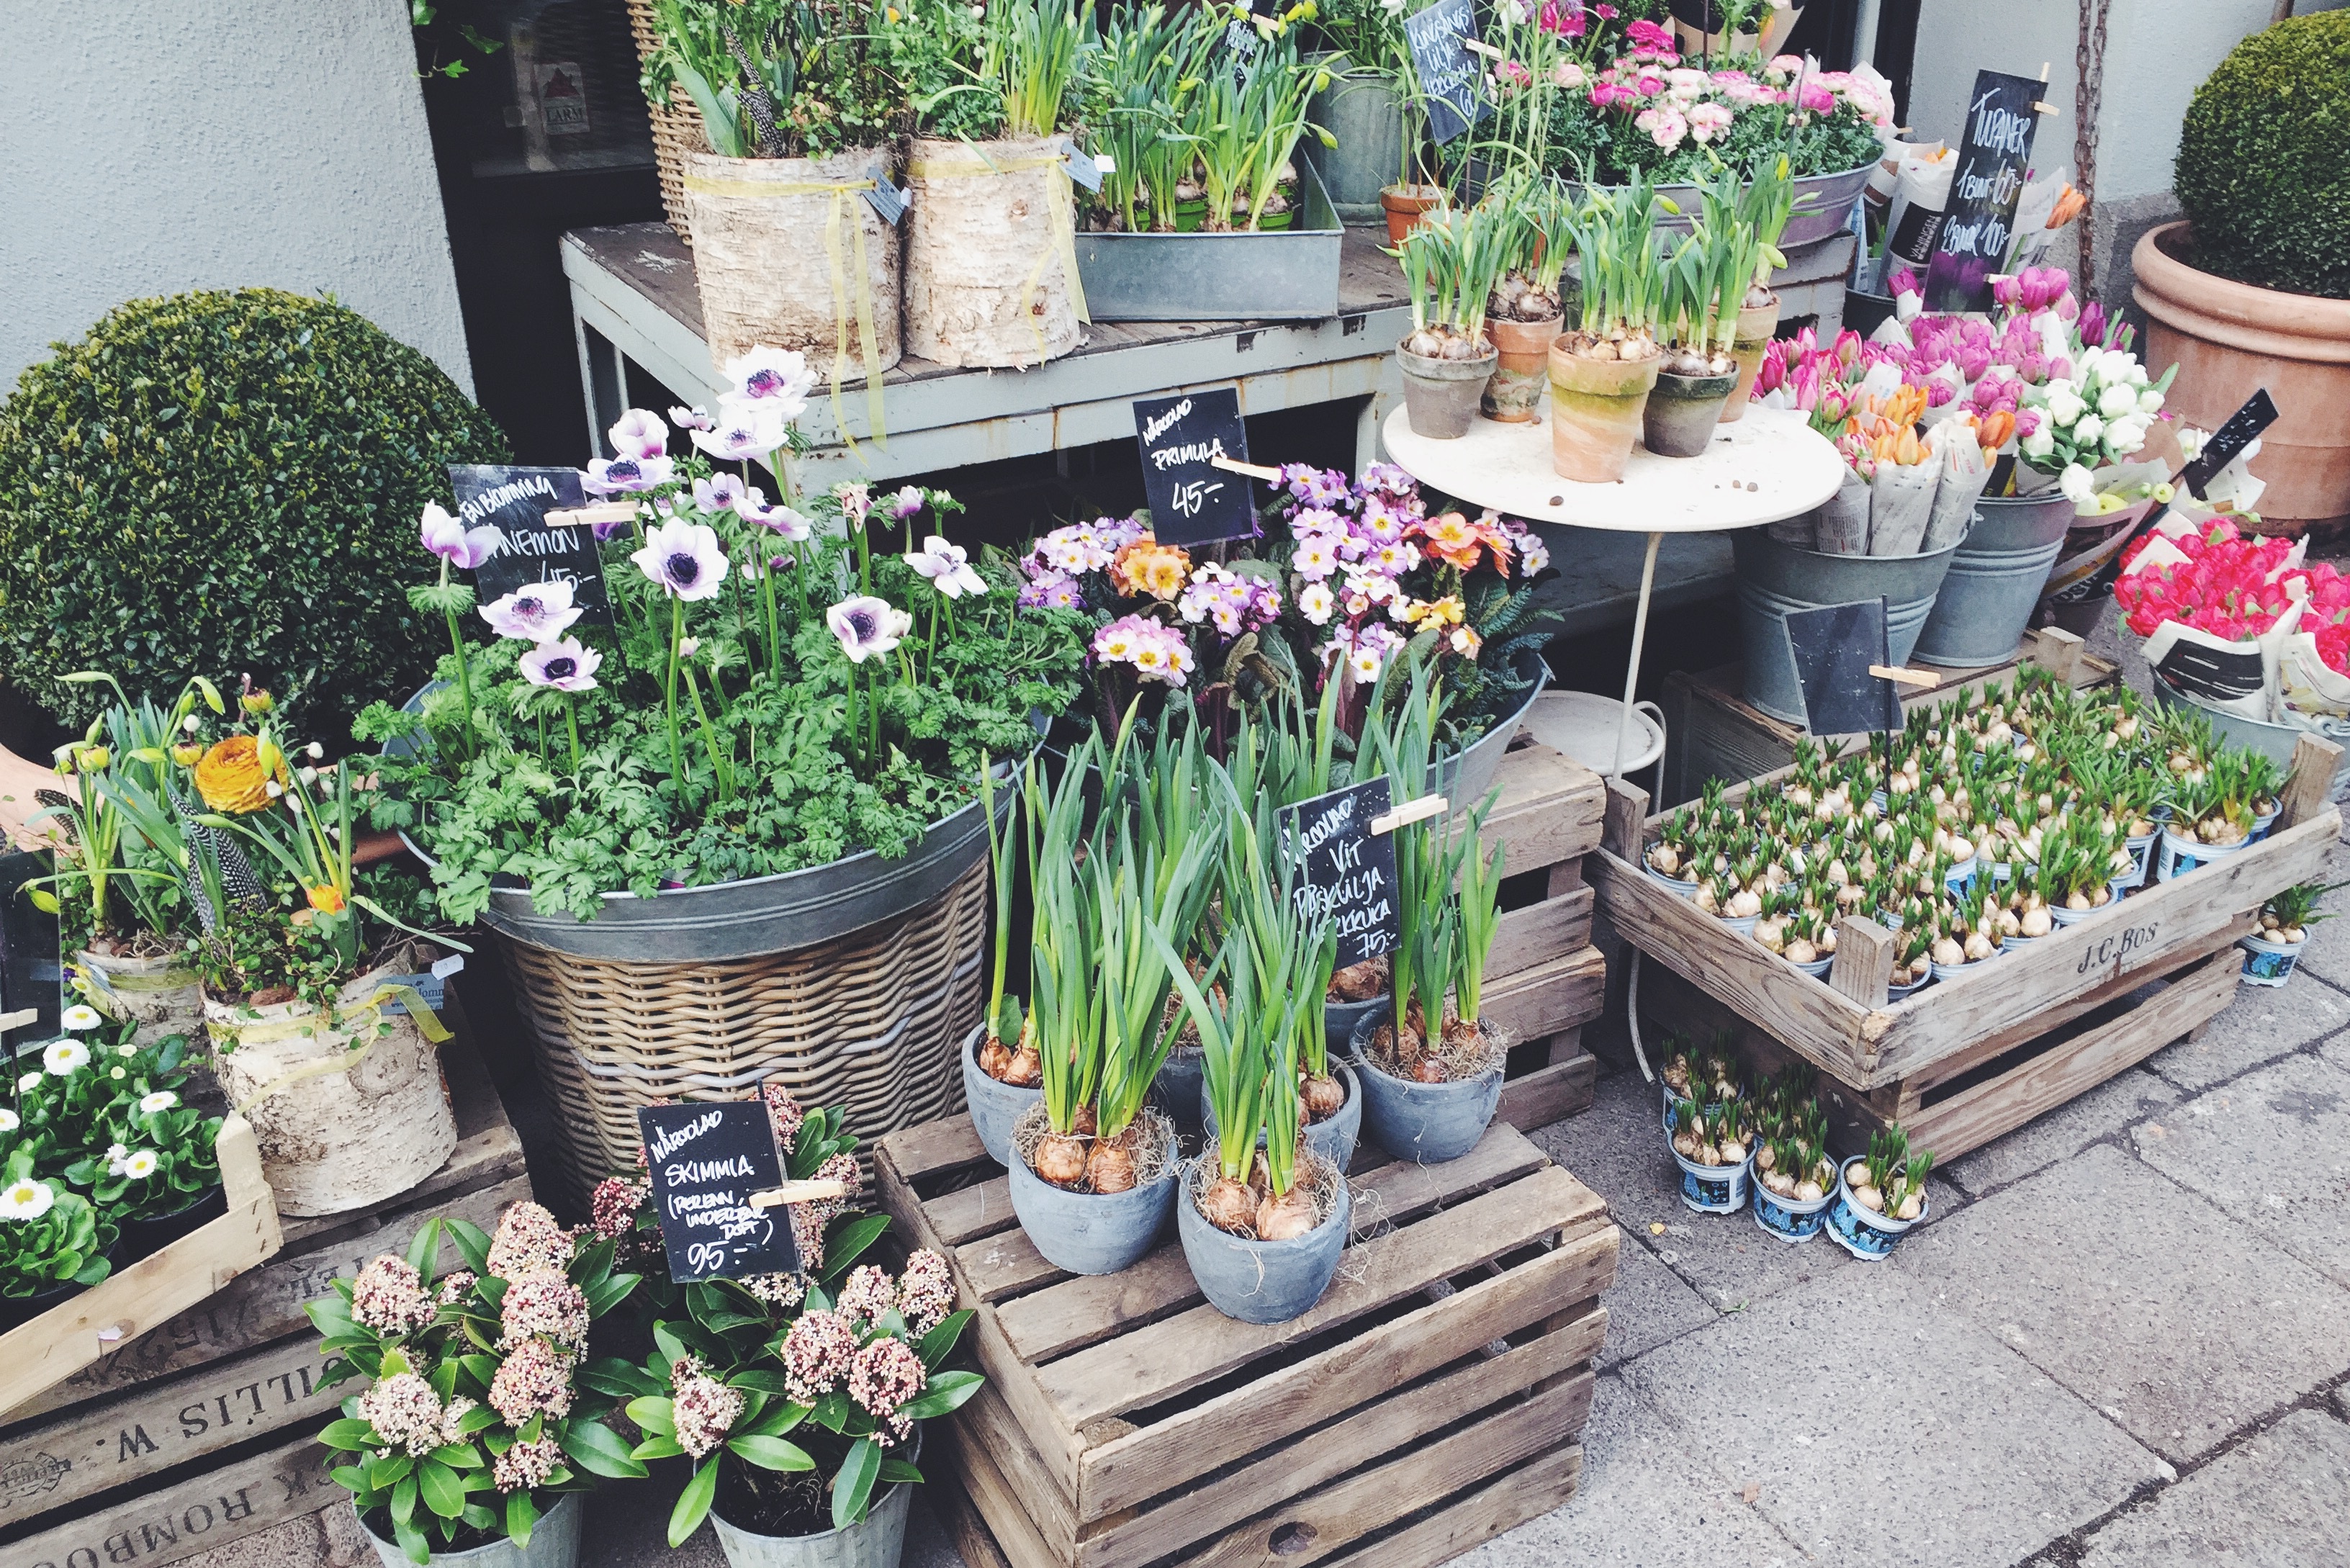
plant, flower, backyard, garden, flowerpot, yard, floristry, floral design, annual plant, flower arranging